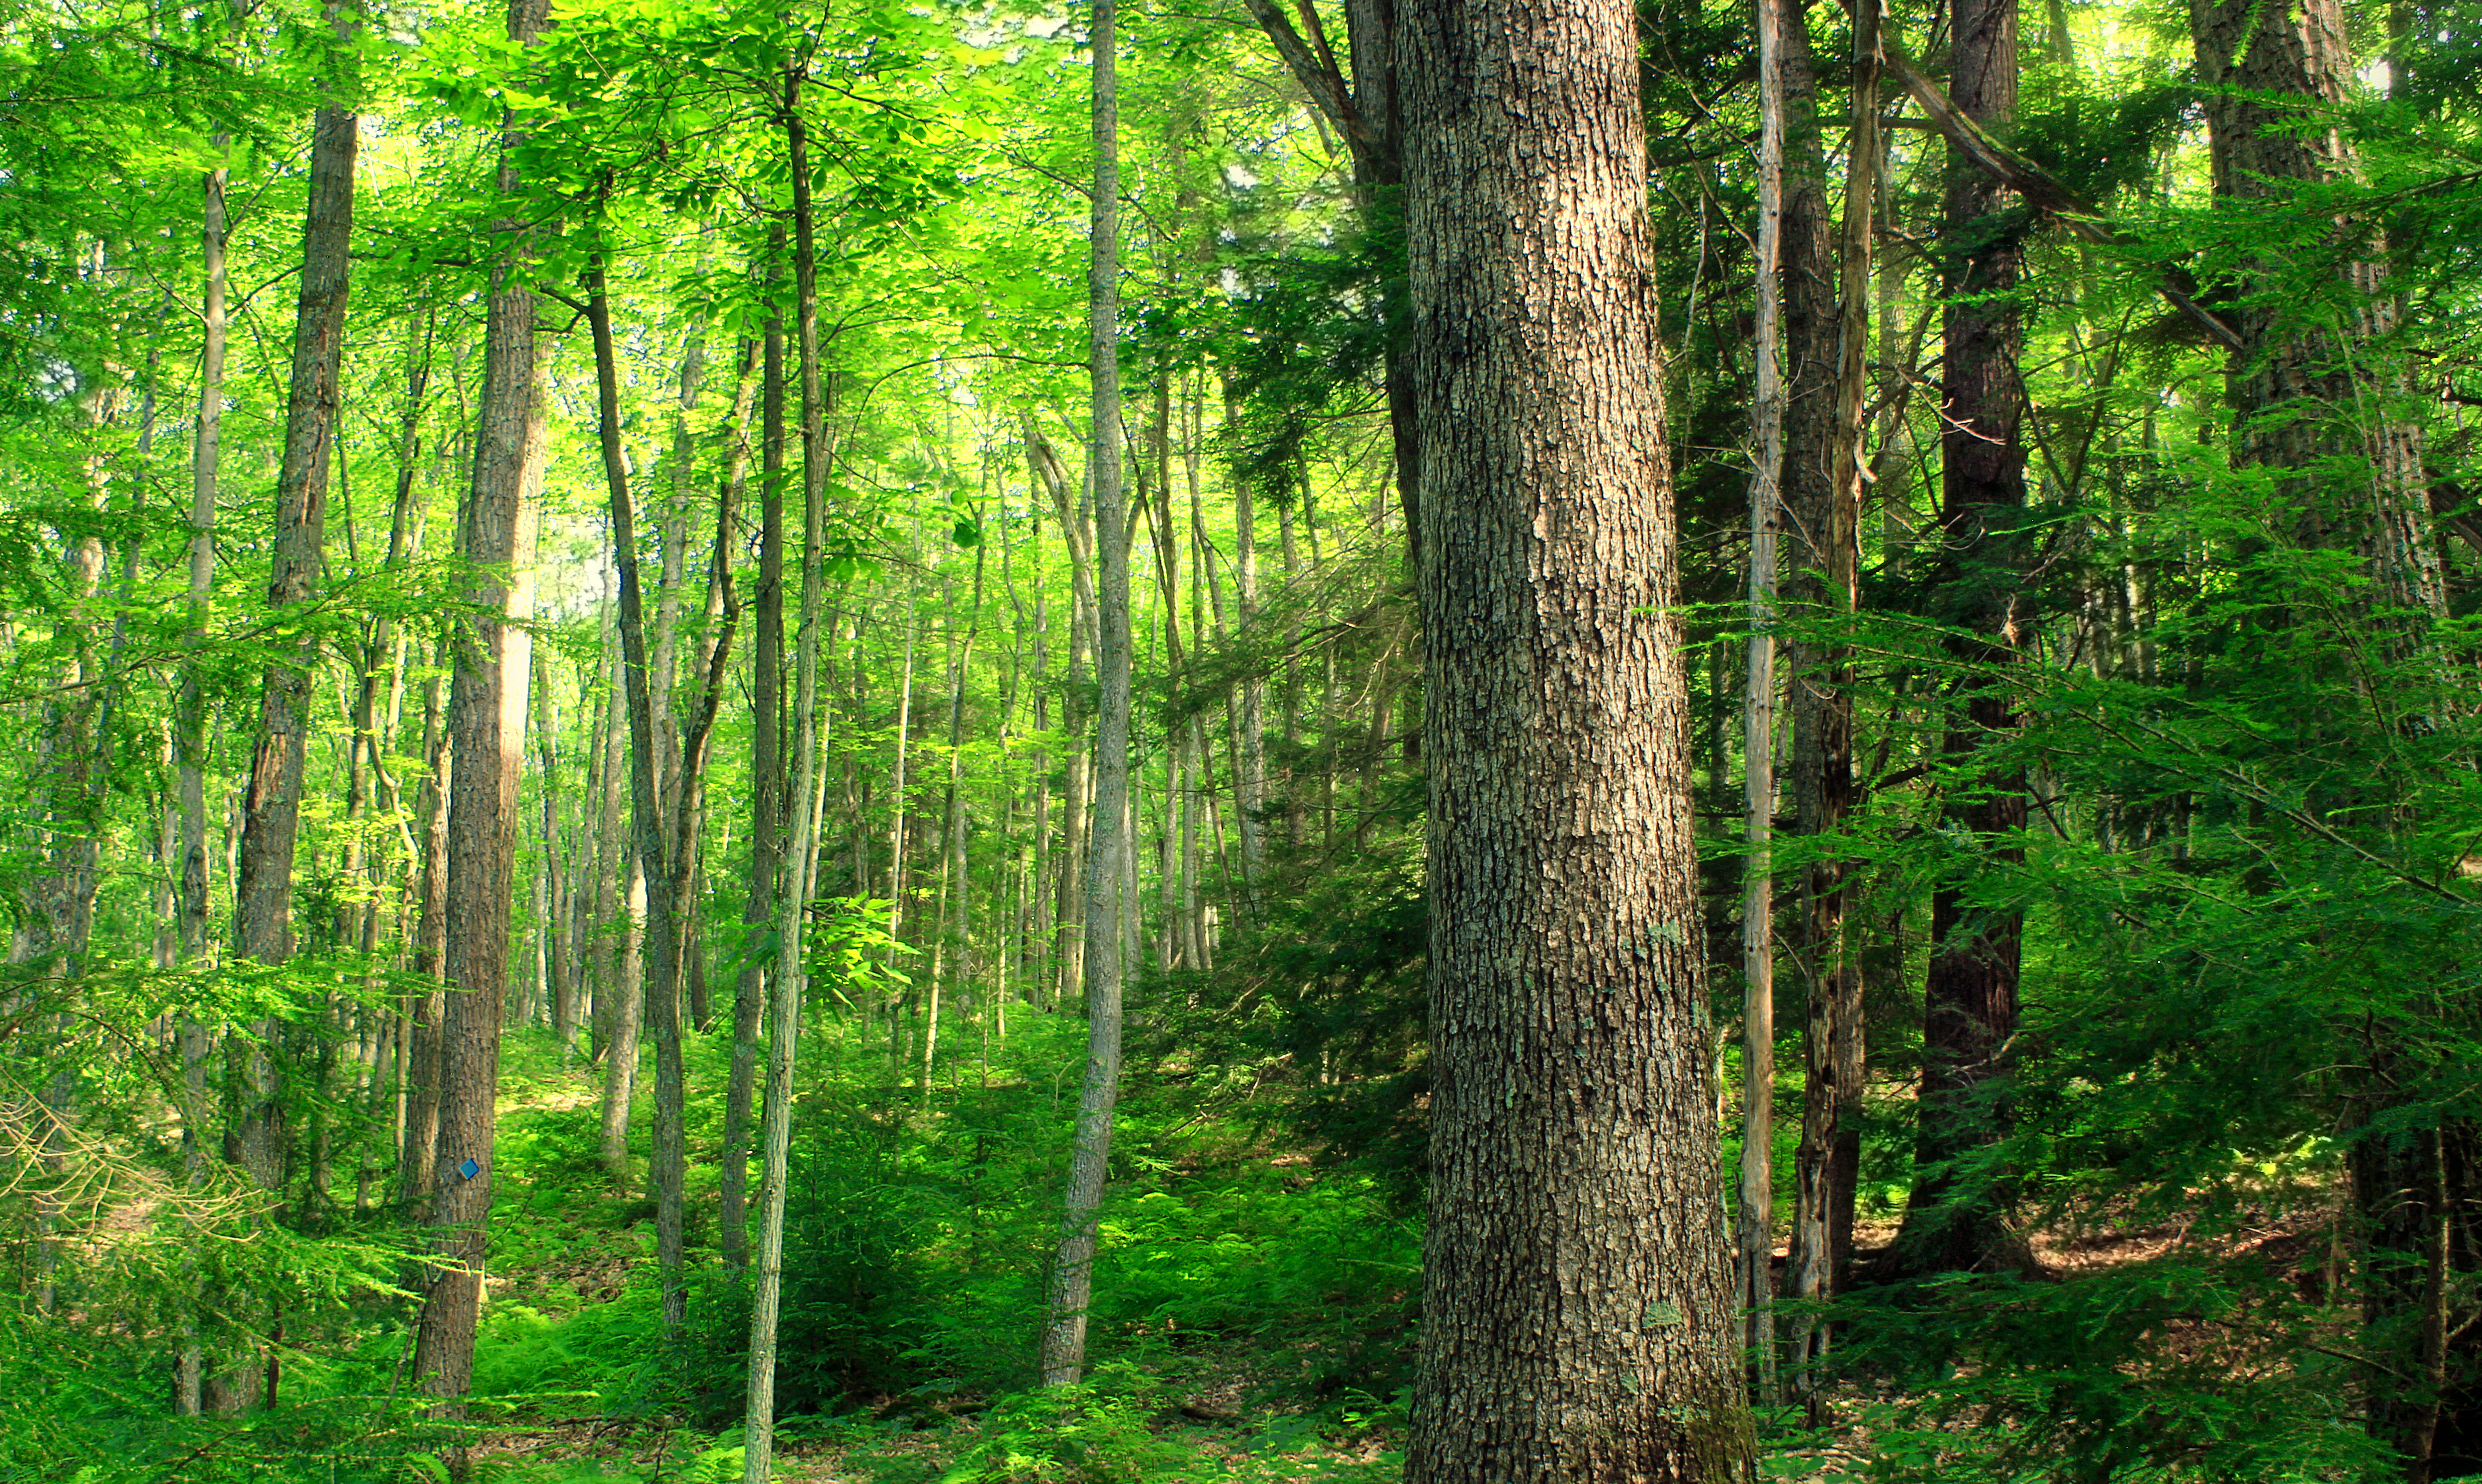
tree, nature, forest, plant, hiking, sunlight, summer, green, jungle, trees, creativecommons, coniferous, vegetation, rainforest, deciduous, wetland, understory, undergrowth, lycomingcounty, ravine, pennsylvania, endlessmountains, merrilllinnconservancy, glacierpoolspreserve, grove, woodland, habitat, ecosystem, biome, old growth forest, natural environment, geographical feature, woody plant, temperate broadleaf and mixed forest, temperate coniferous forest, riparian forest